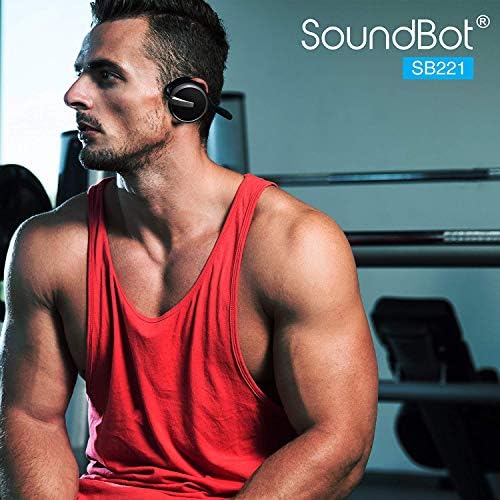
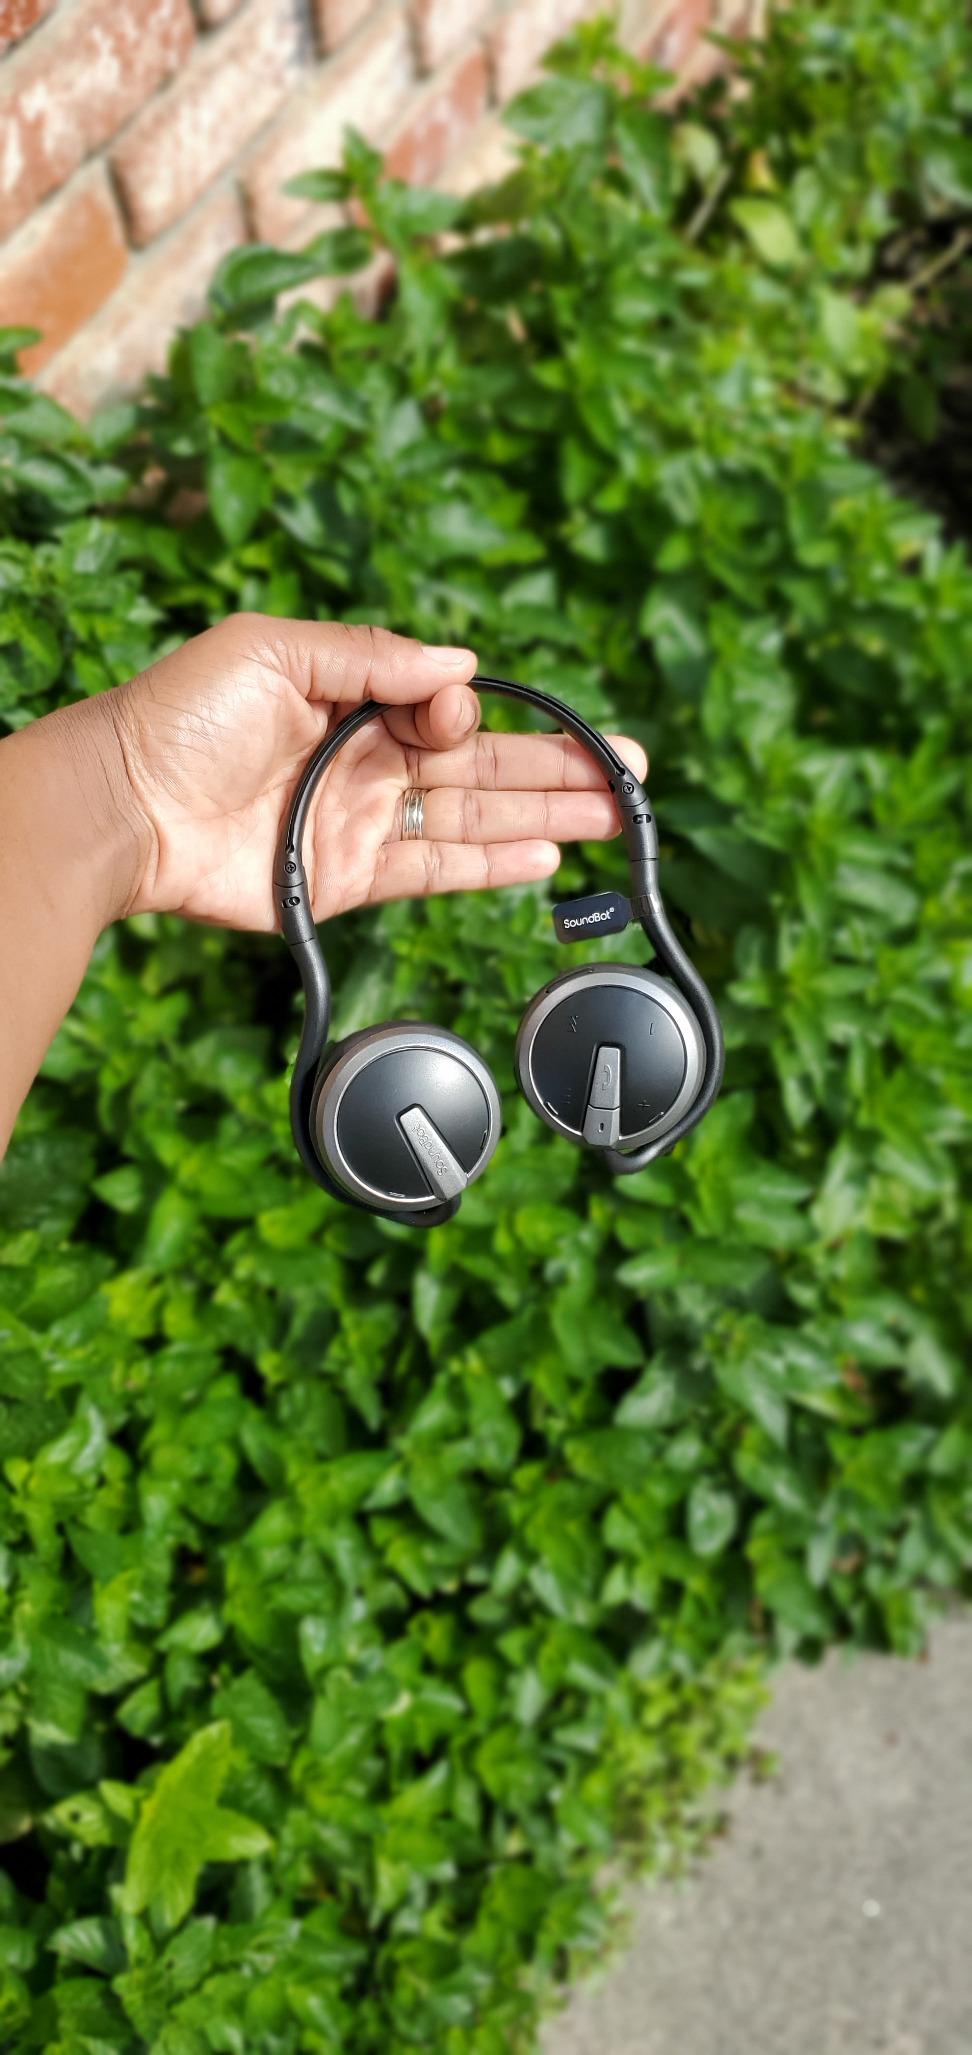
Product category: headphones
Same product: yes